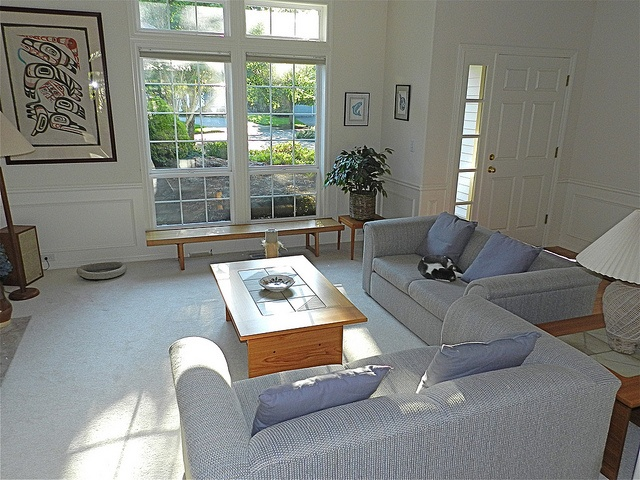
Sunlight streams through a window onto a living room's coffee table and couches.

a view of a living room with open windows, a couch on a carpeted floor
A living room with white walls and blue couches
Two couches frame a coffee table in a clean living room.
A living room is shown with light blue decor.